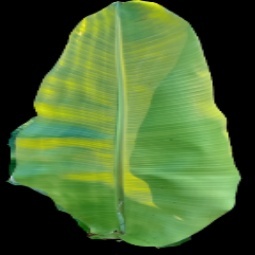
Label: Zinc